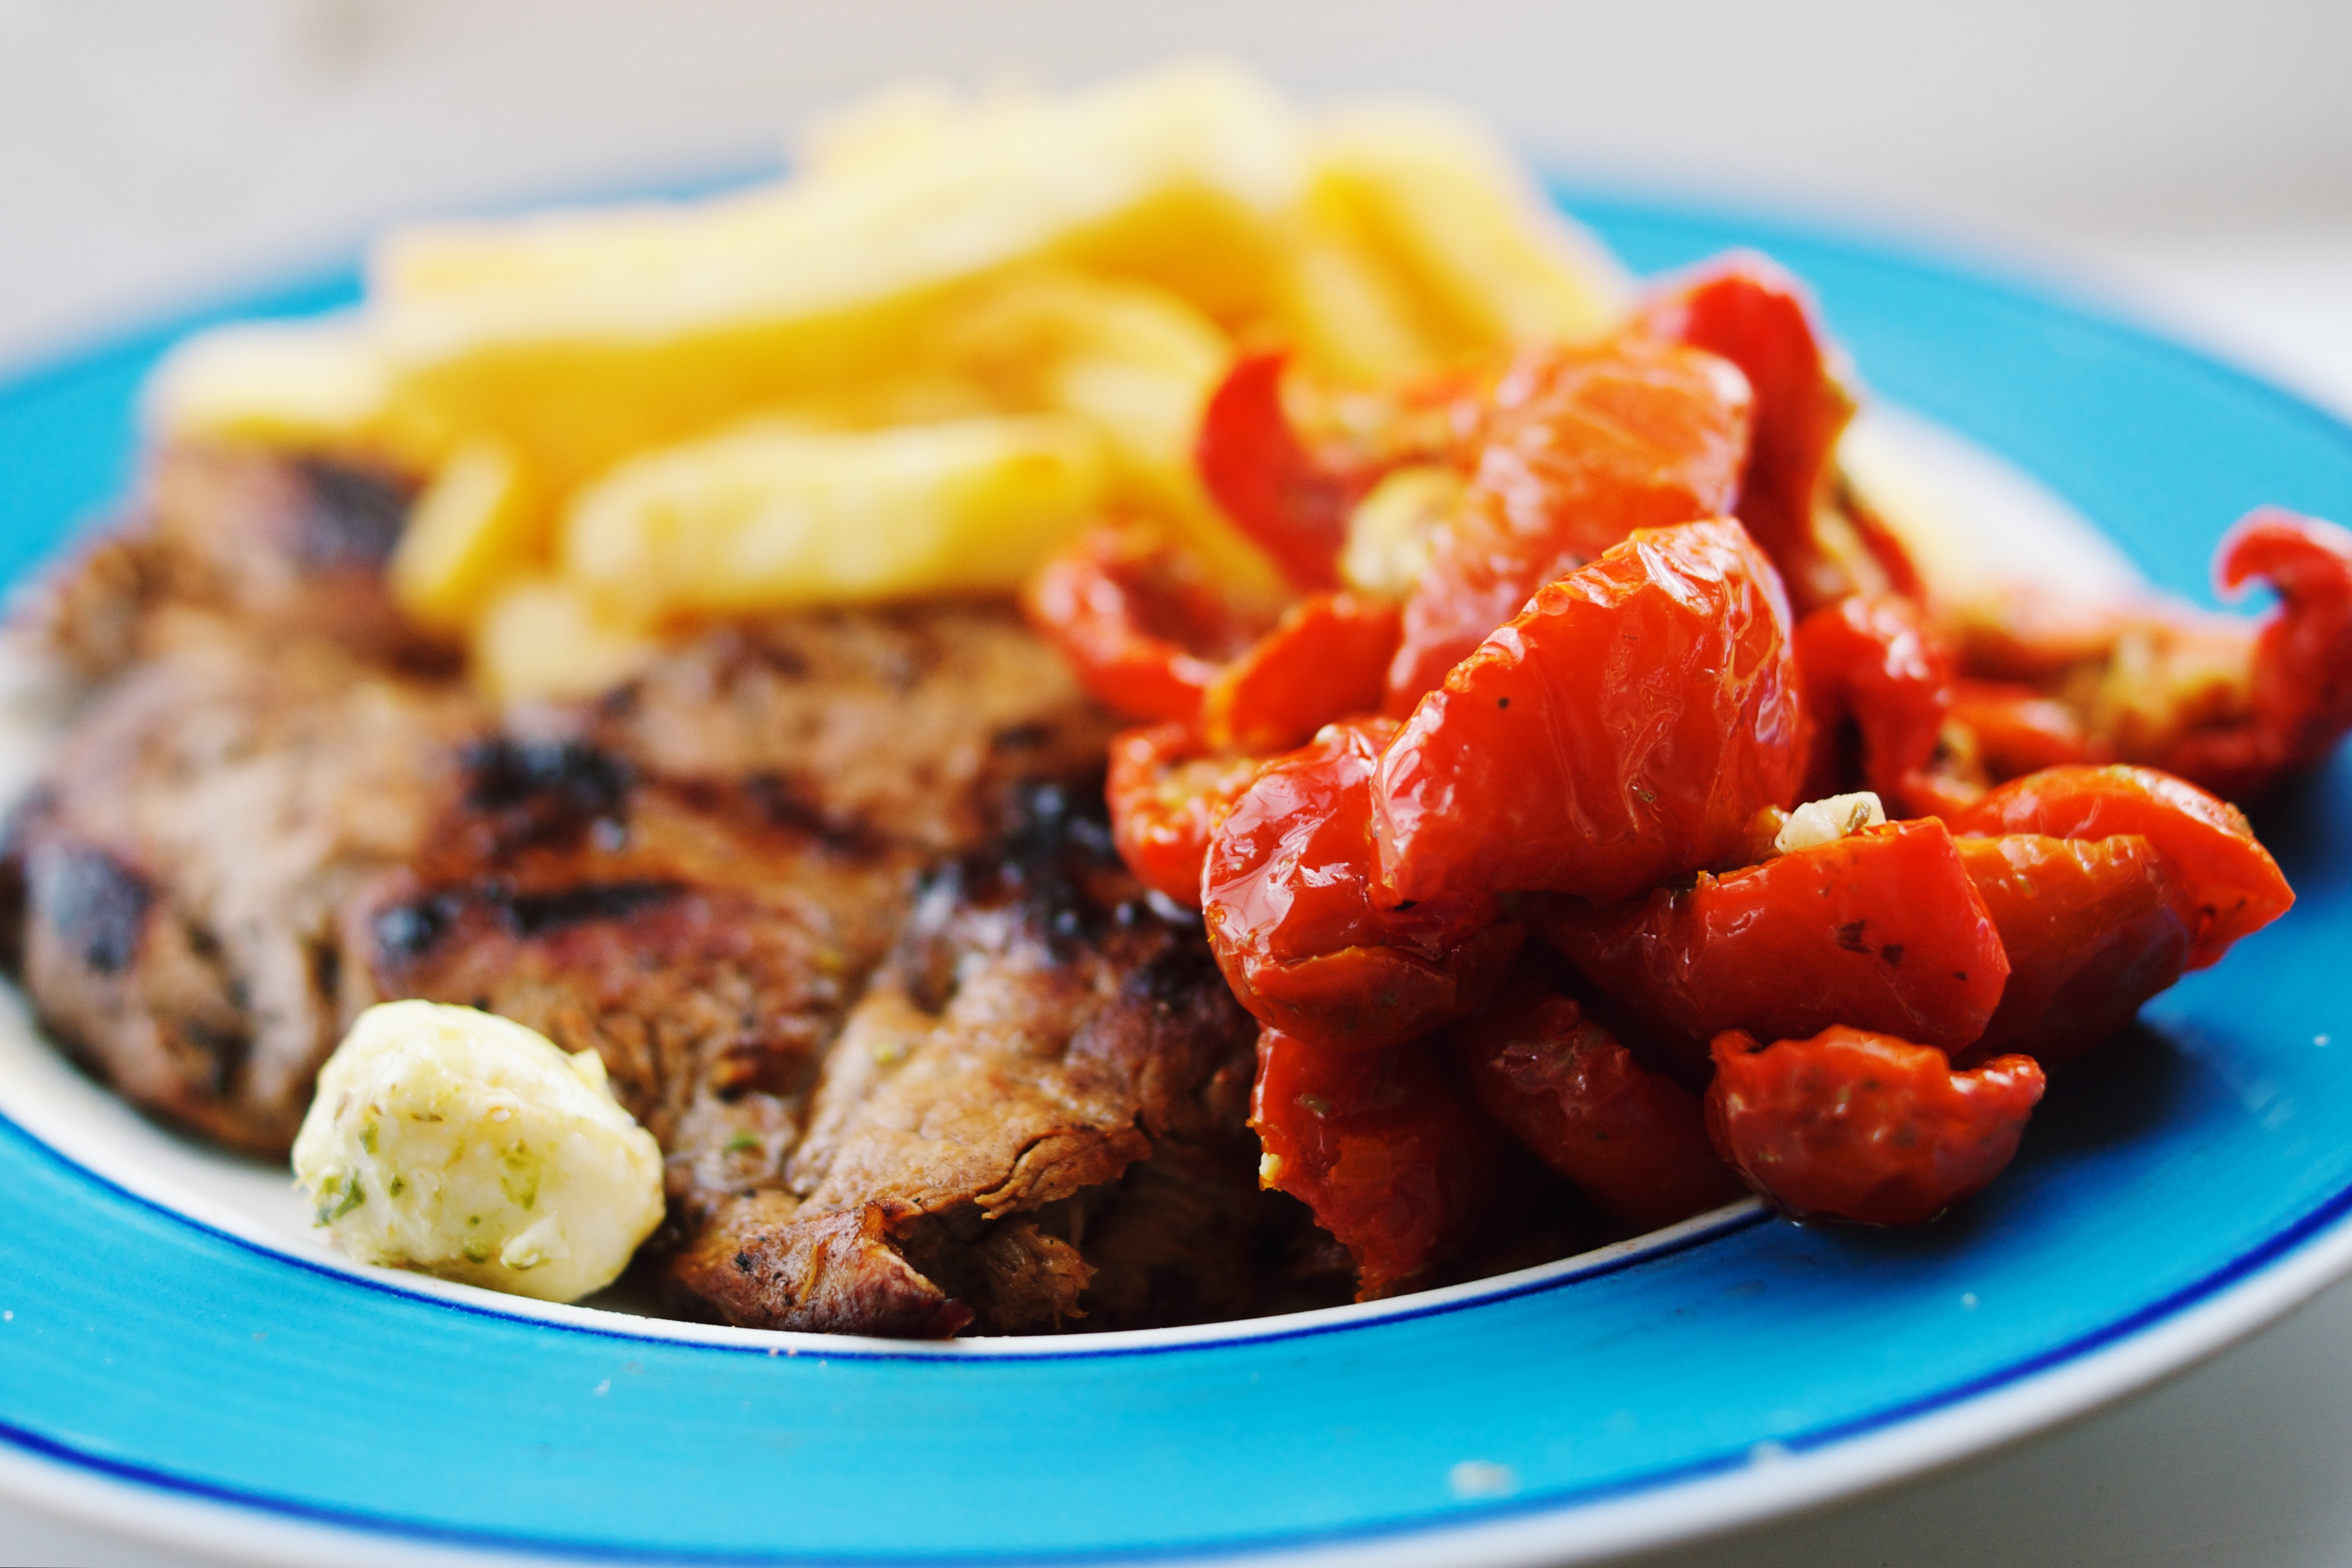
home, dish, meal, food, produce, vegetable, breakfast, meat, cuisine, steak, 35mm, dinner, sony, handmade, vegetarian food, yummy, cherrytomatoes, chips, a700, paintthemoon, letsdothe52, mozzarella, yummyinmytummy, freshoutofthekitchen, notinspirational, fried food